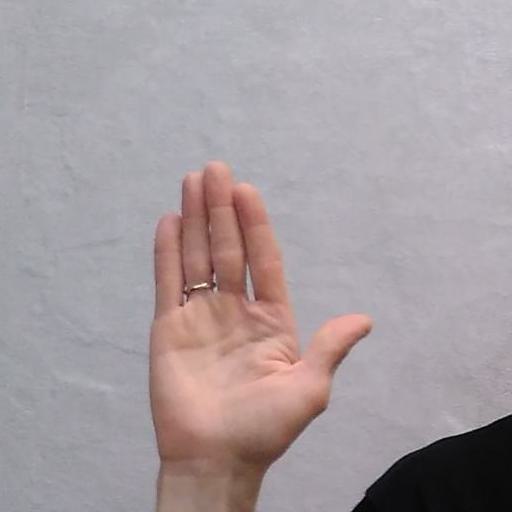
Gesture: stop